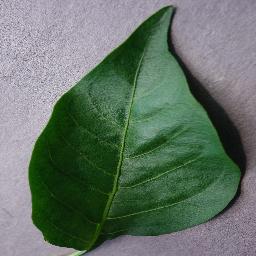
Label: Pepper,_bell___healthy